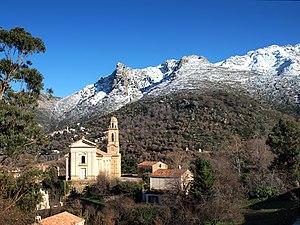
Feliceto (Corse) - Église Saint-Nicolas. En arrière-plan, le village de Nessa